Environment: real
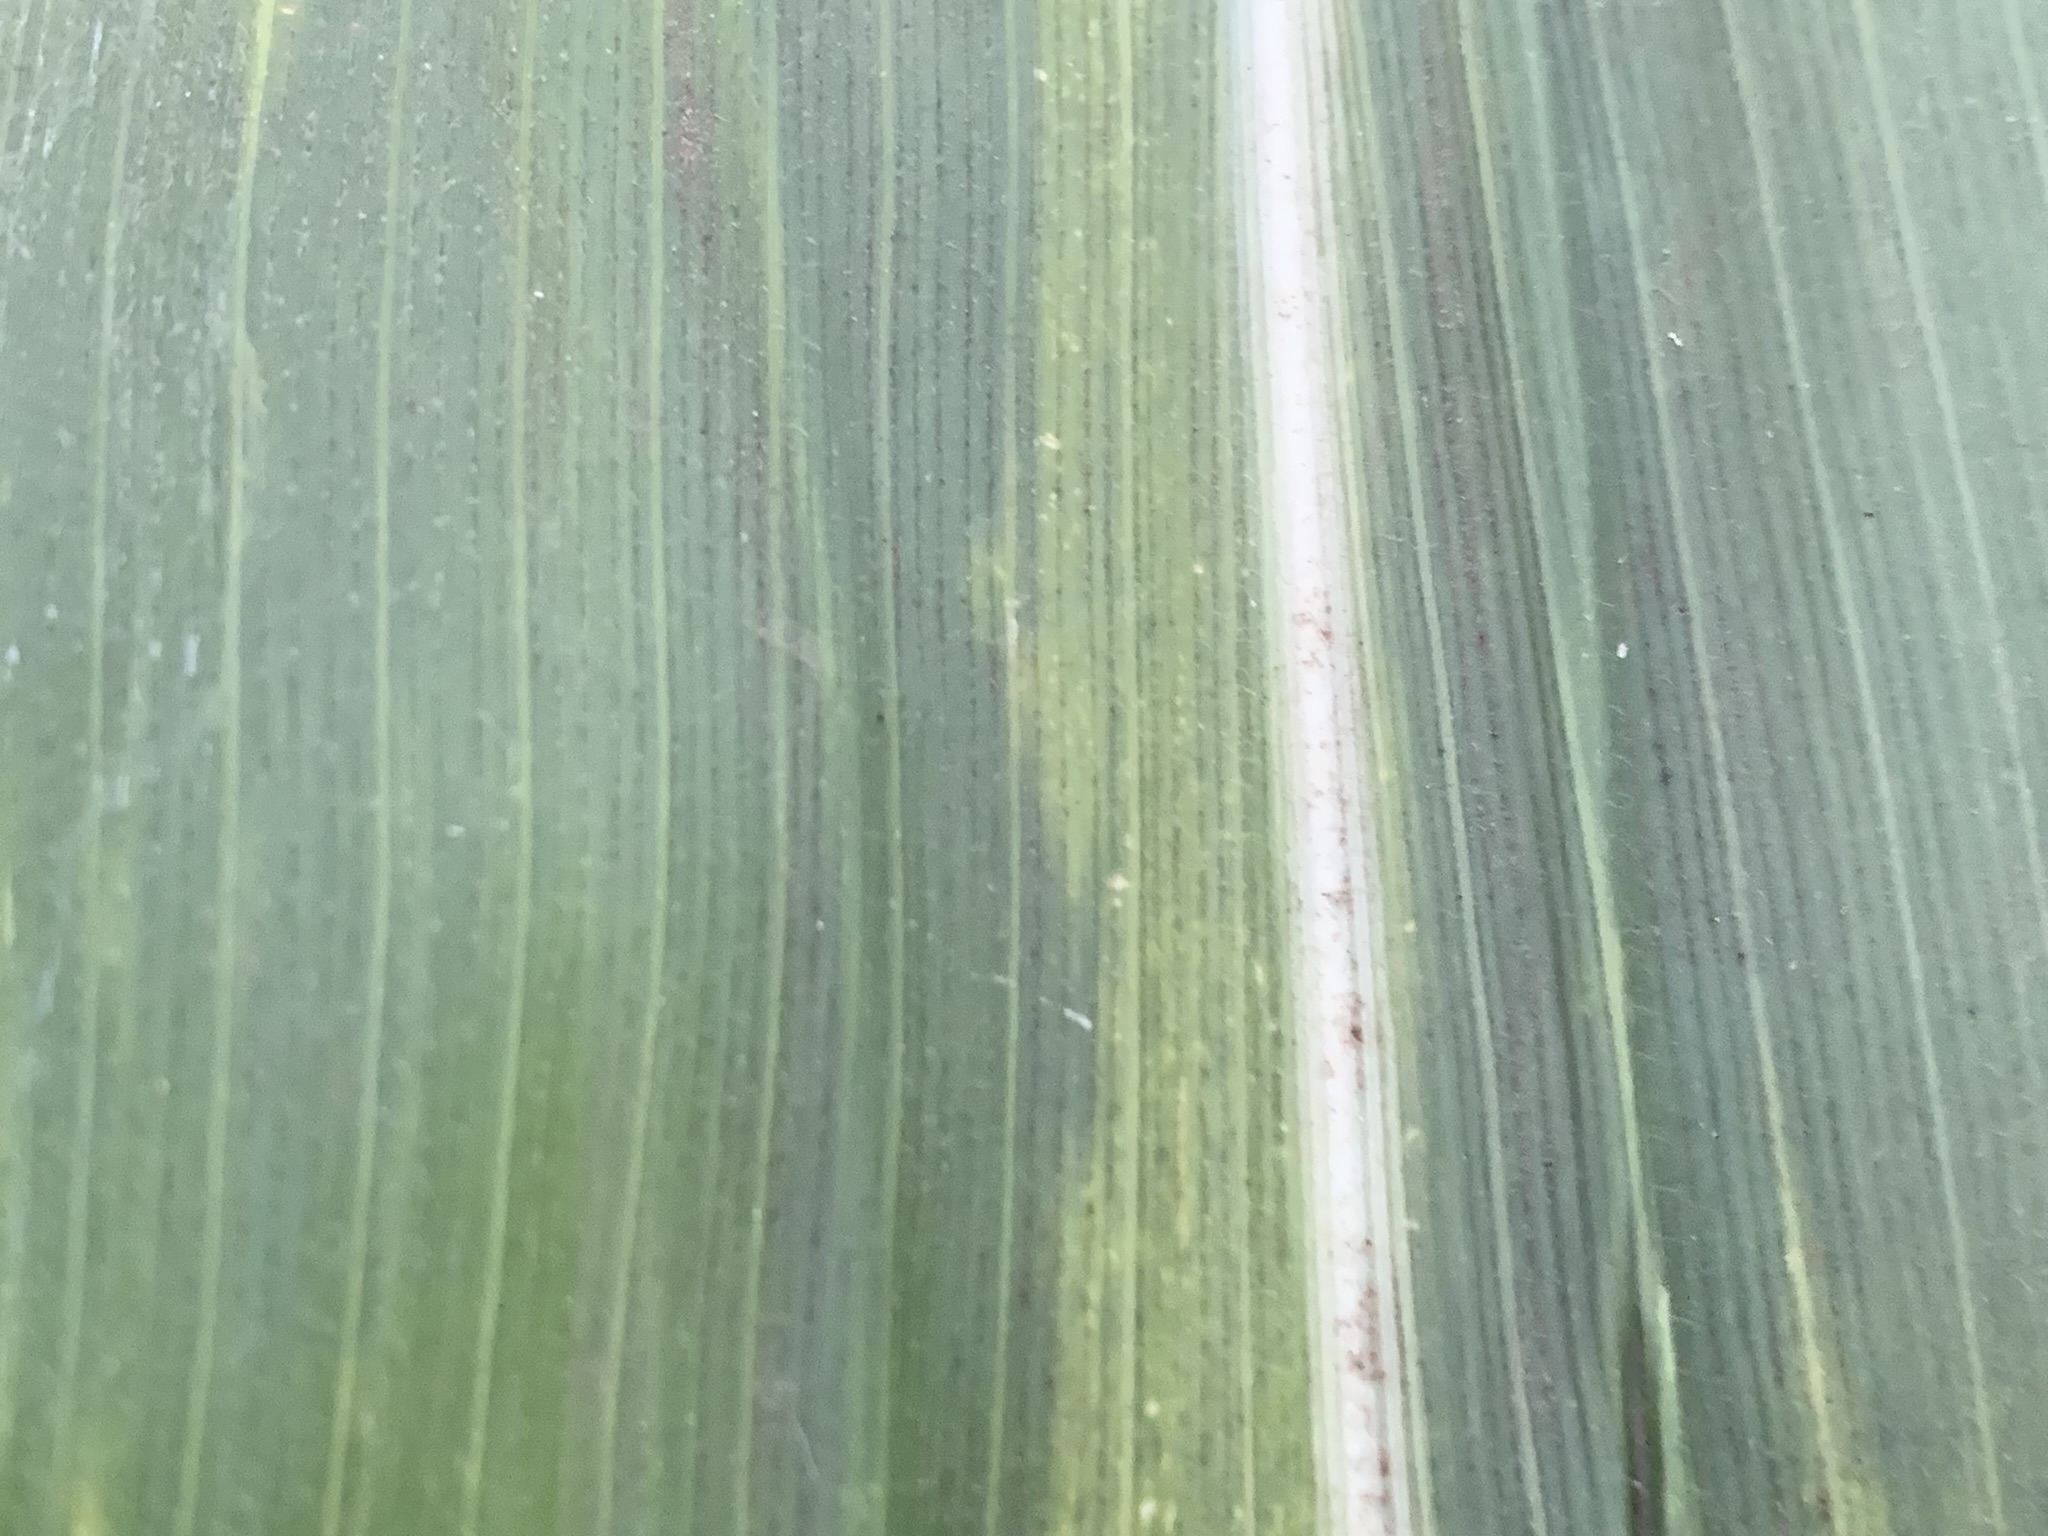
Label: lethal_necrosis